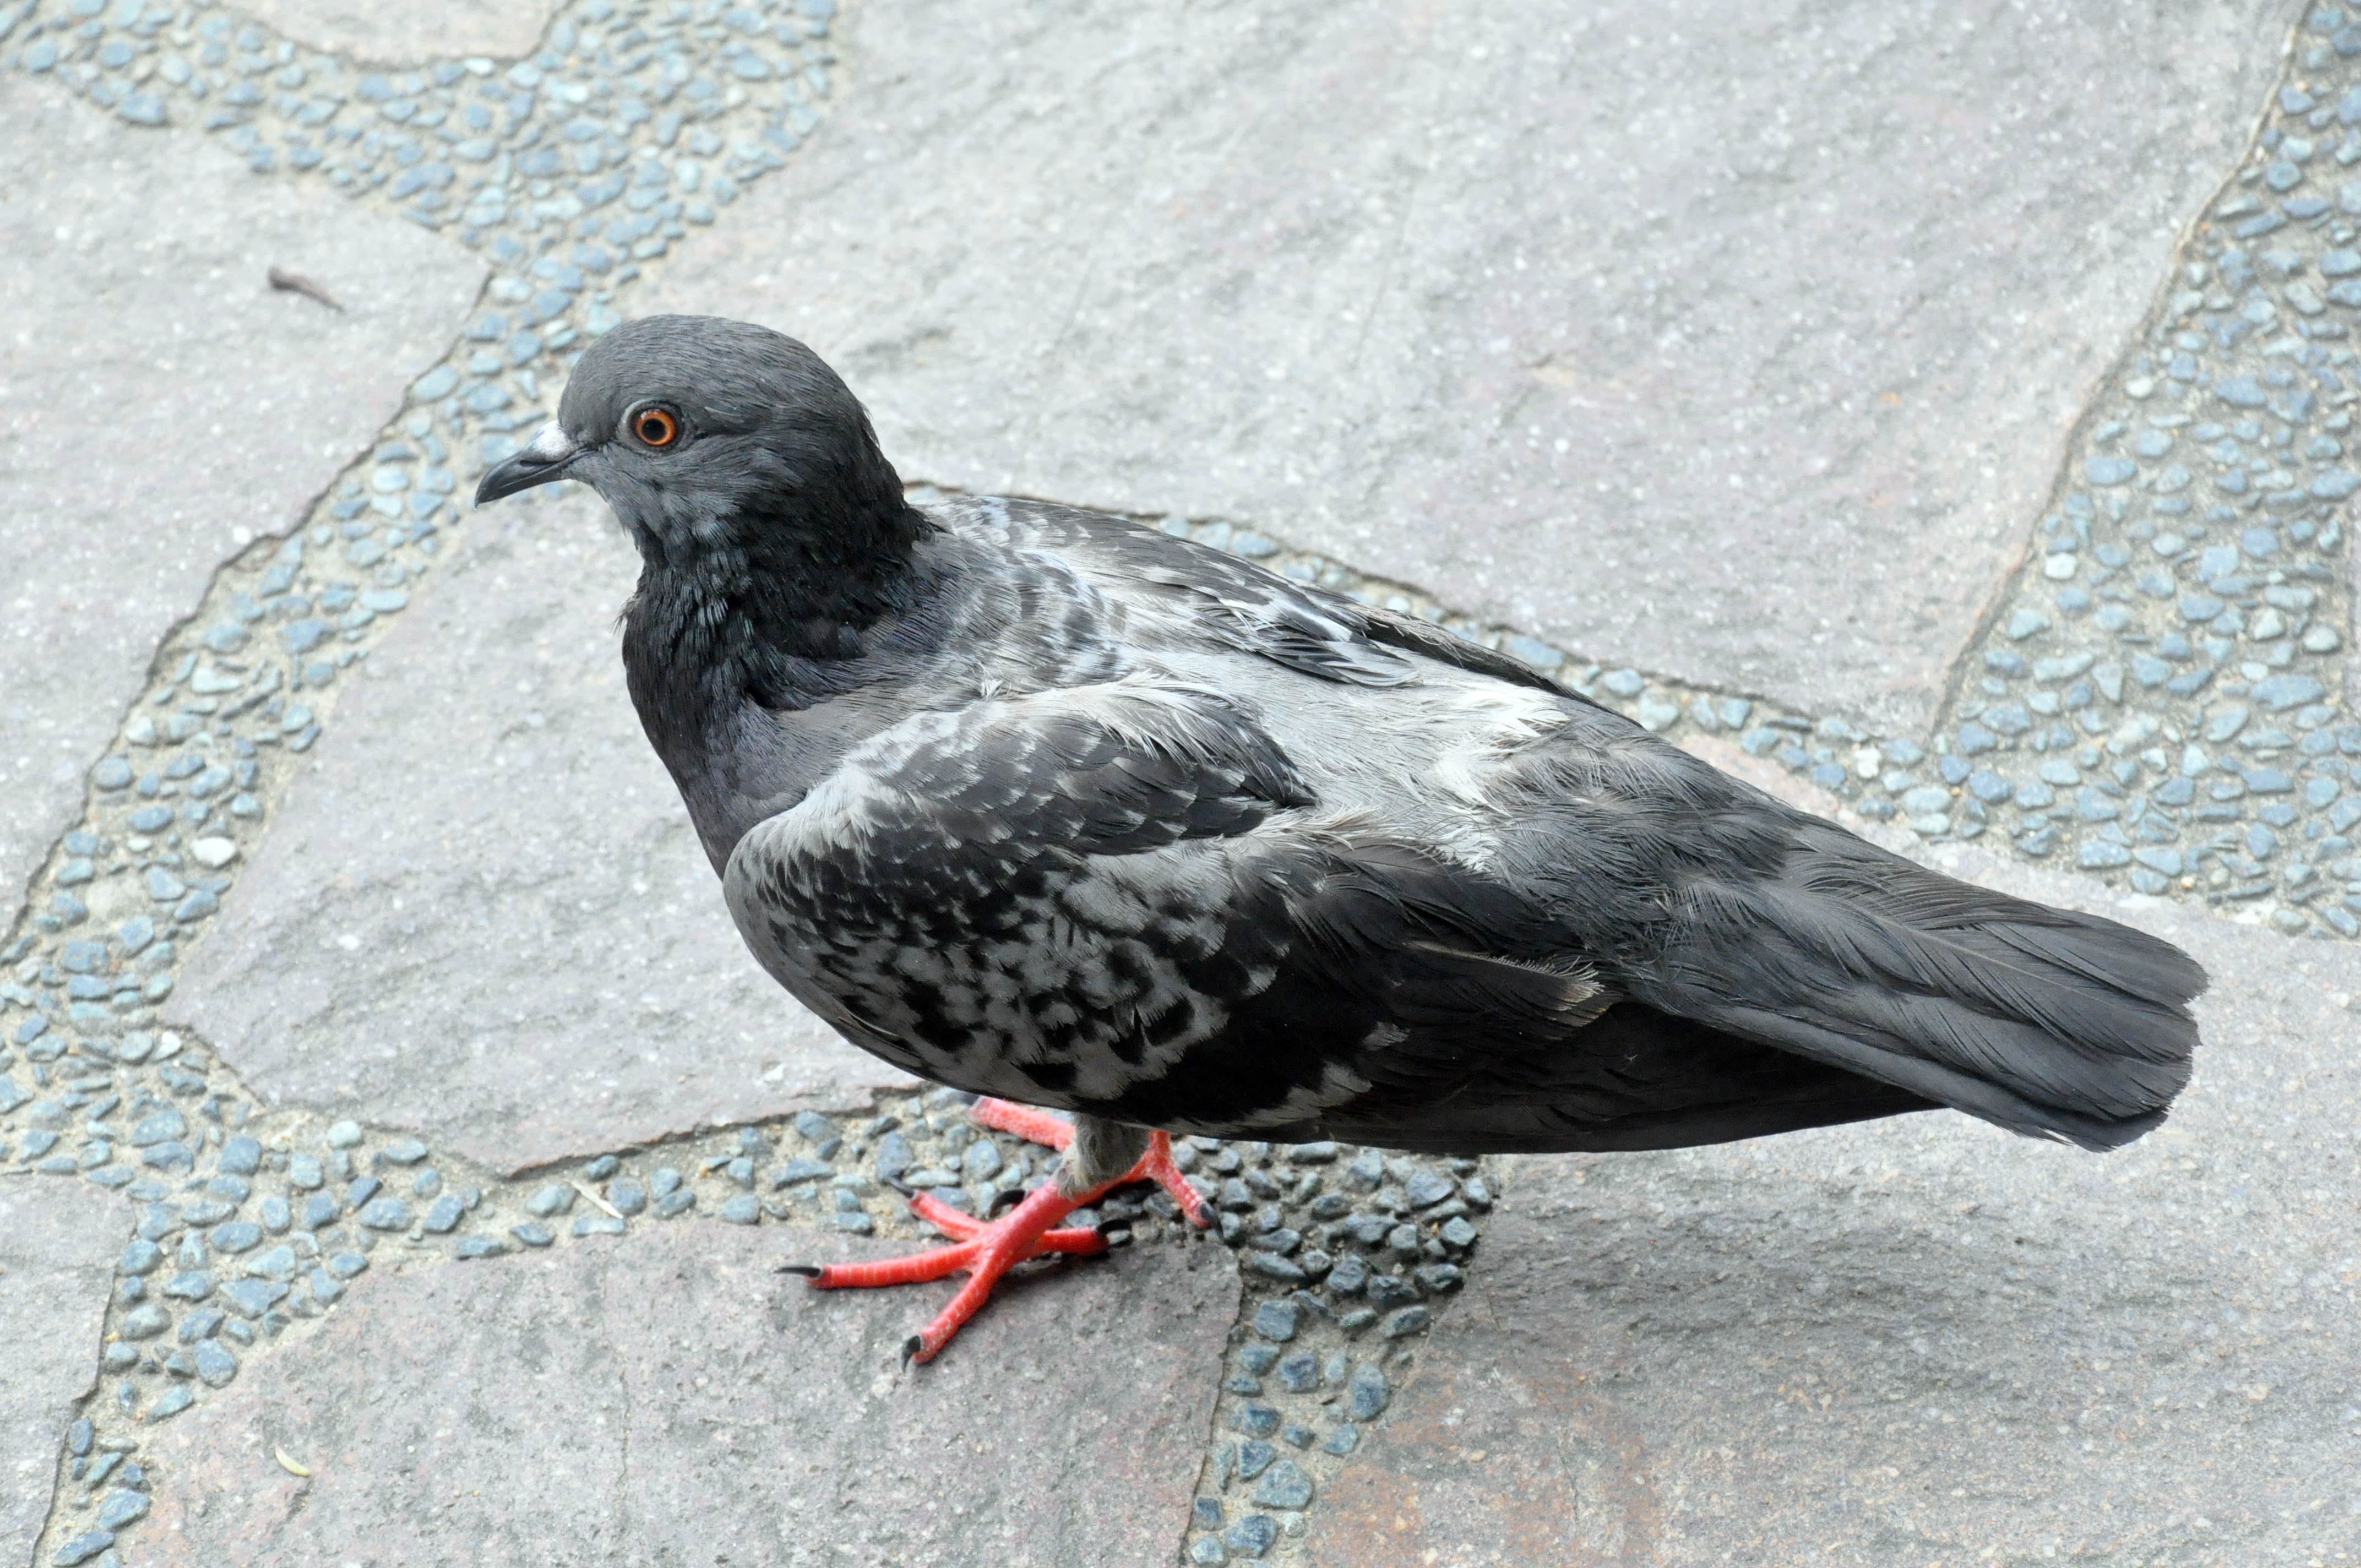
nature, bird, wing, animal, wildlife, wild, beak, park, feather, fauna, grey, pigeon, dove, vertebrate, perching bird, pigeons and doves, stock dove